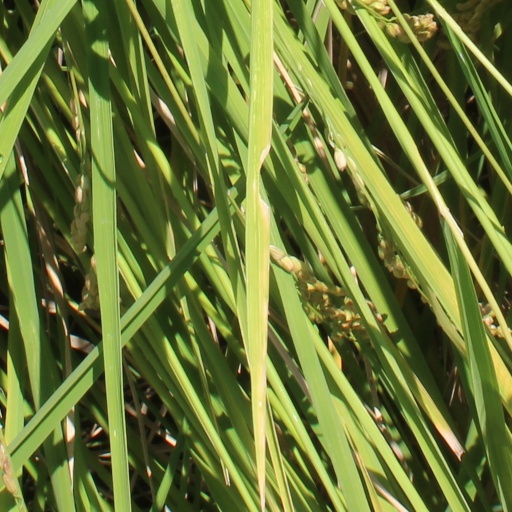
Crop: rice